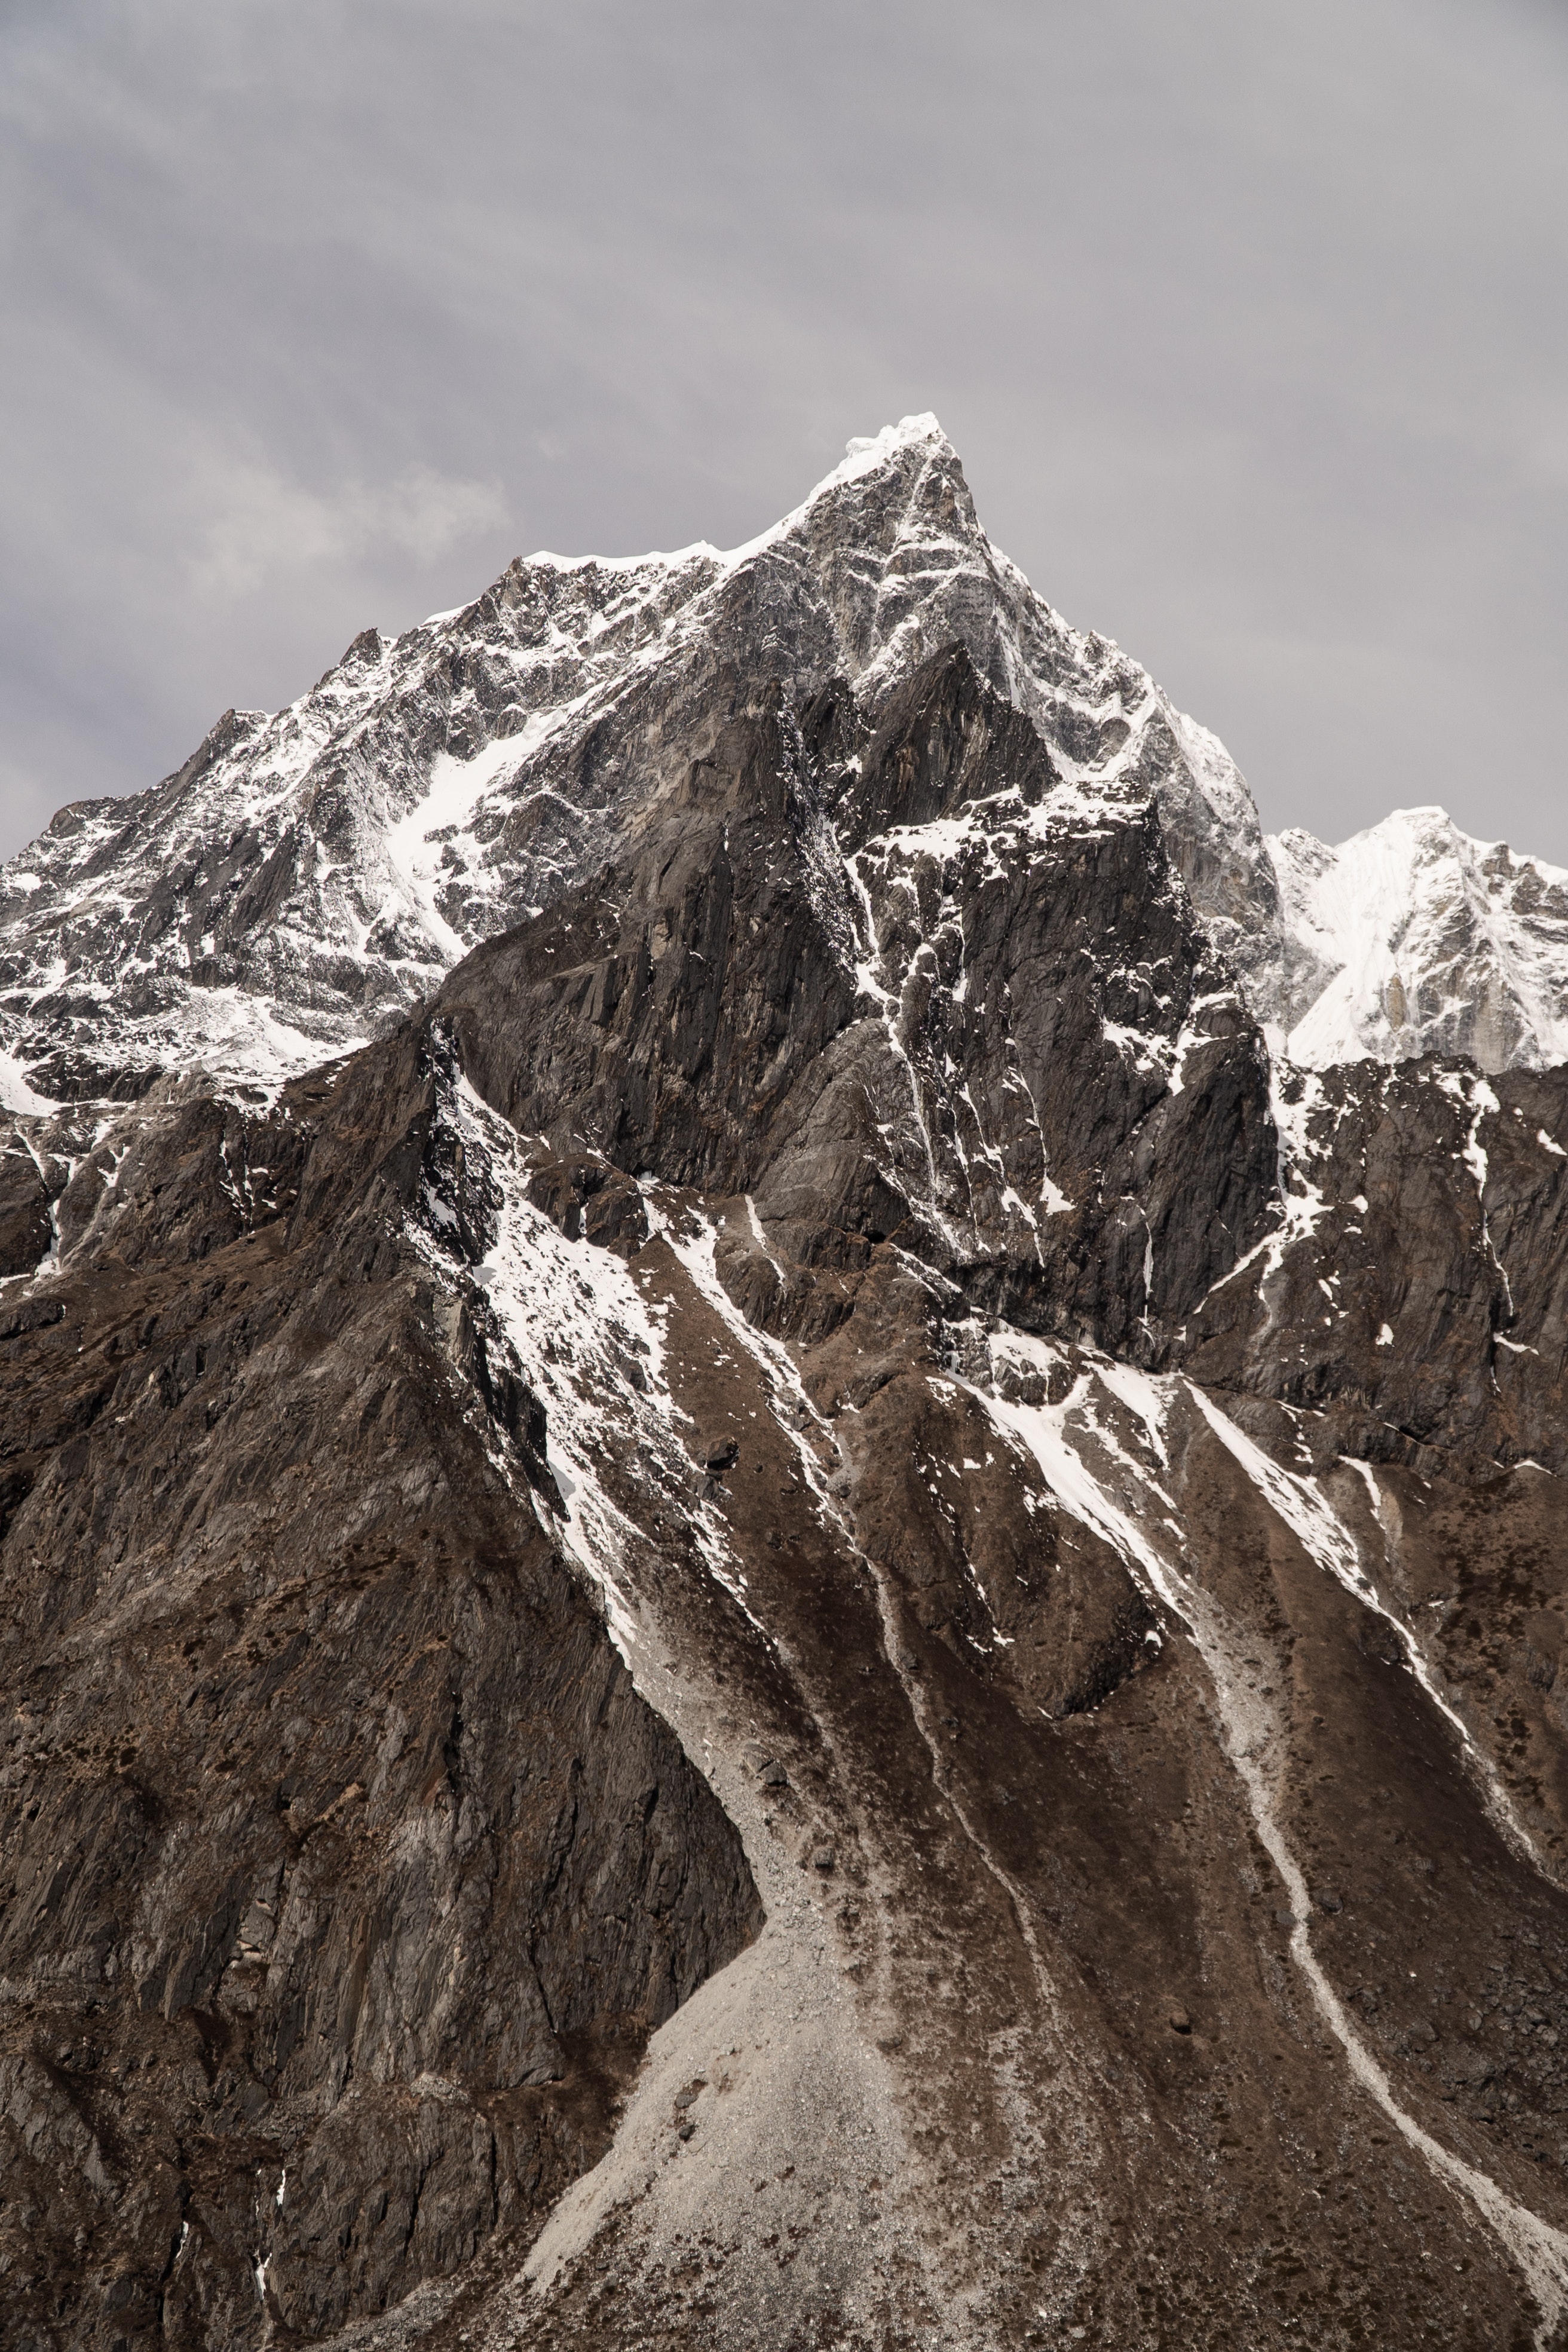
mountain, mountainous landforms, mountain range, ridge, alps, summit, massif, black and white, rock, ar te, highland, geological phenomenon, sky, hill, glacial landform, geology, snow, monochrome photography, fell, landscape, winter, monochrome, terrain, formation, national park, world